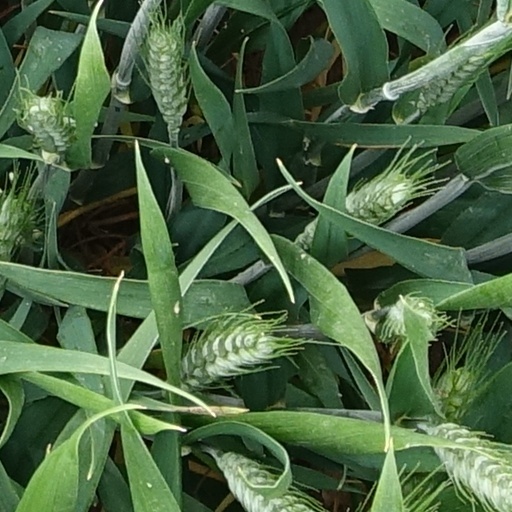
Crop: wheat